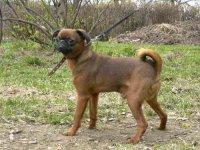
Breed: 209-n000042-Brabancon_griffo